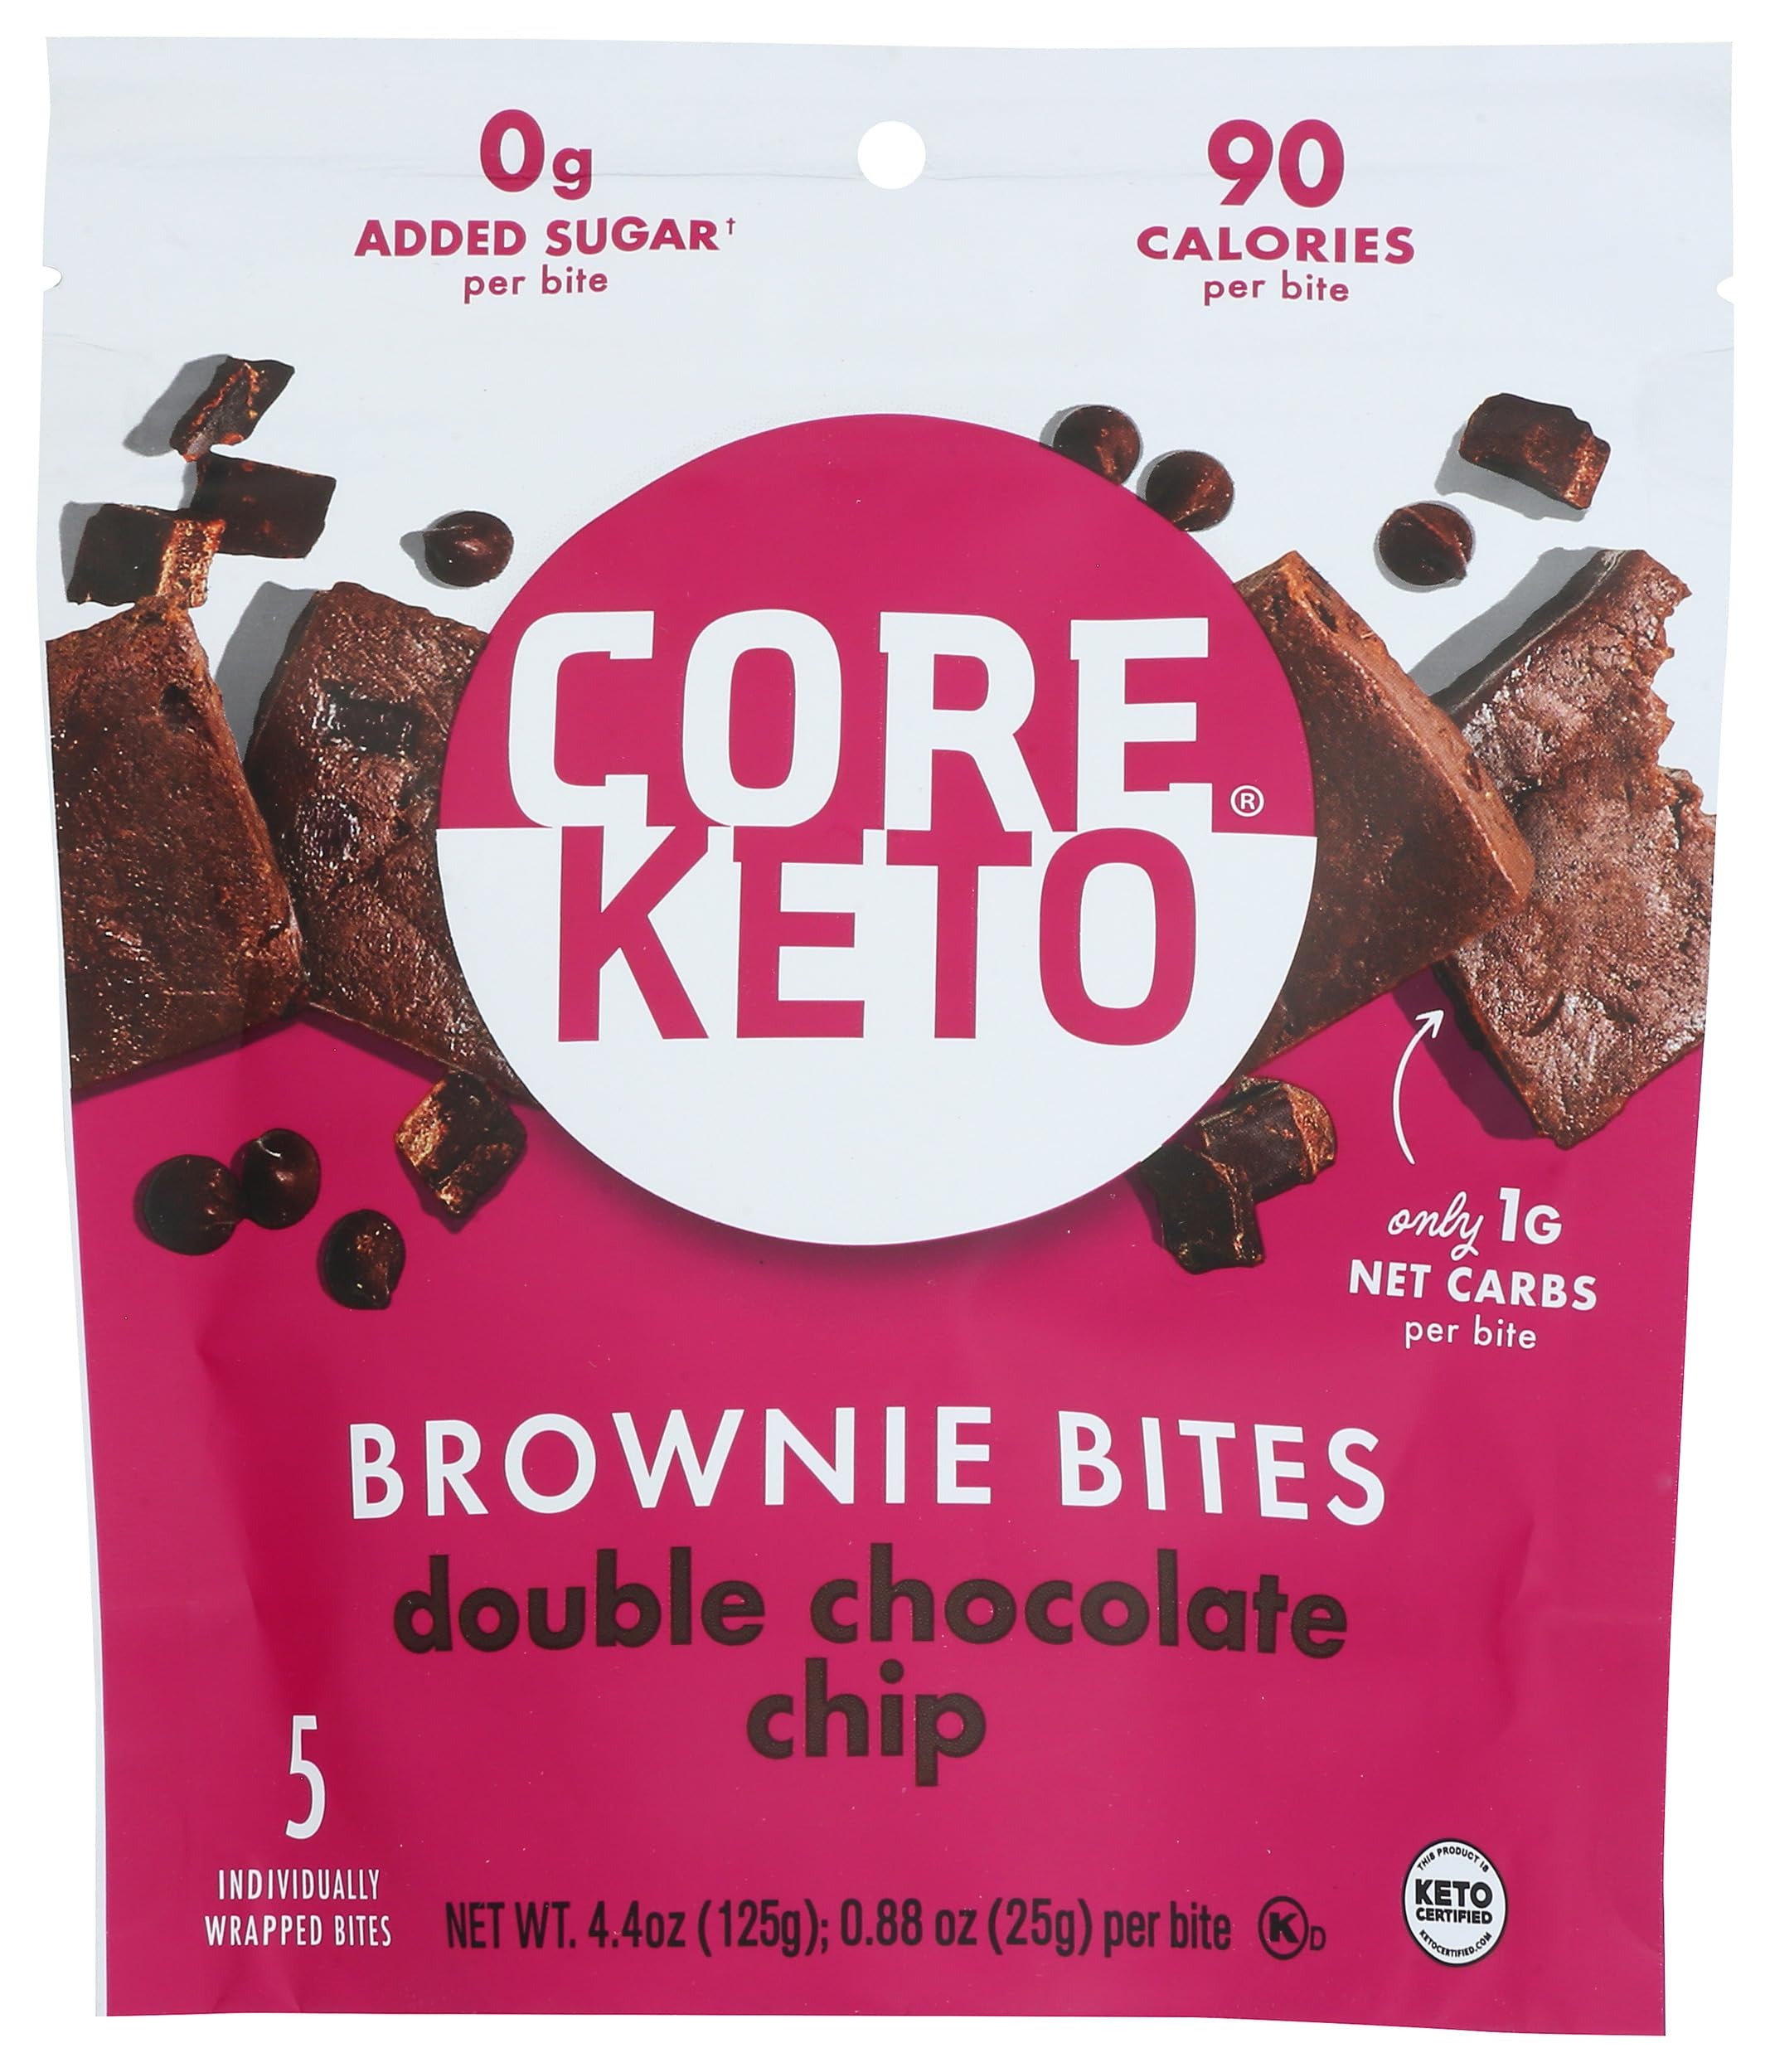
Item Name: CORE FOODS Double Chocolate Brownie Bites, 4.4 OZ
Bullet Point 1: No hydrogenated fats or high fructose corn syrup allowed in any food
Bullet Point 2: No bleached or bromated flour
Product Description: Candy Snacks
Value: 4.4
Unit: Ounce

Price: 14.99